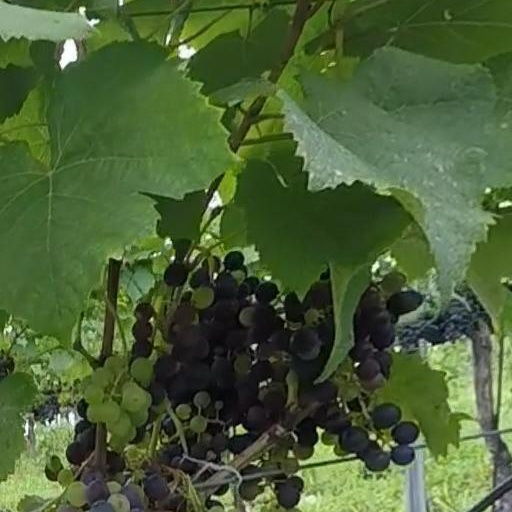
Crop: grape